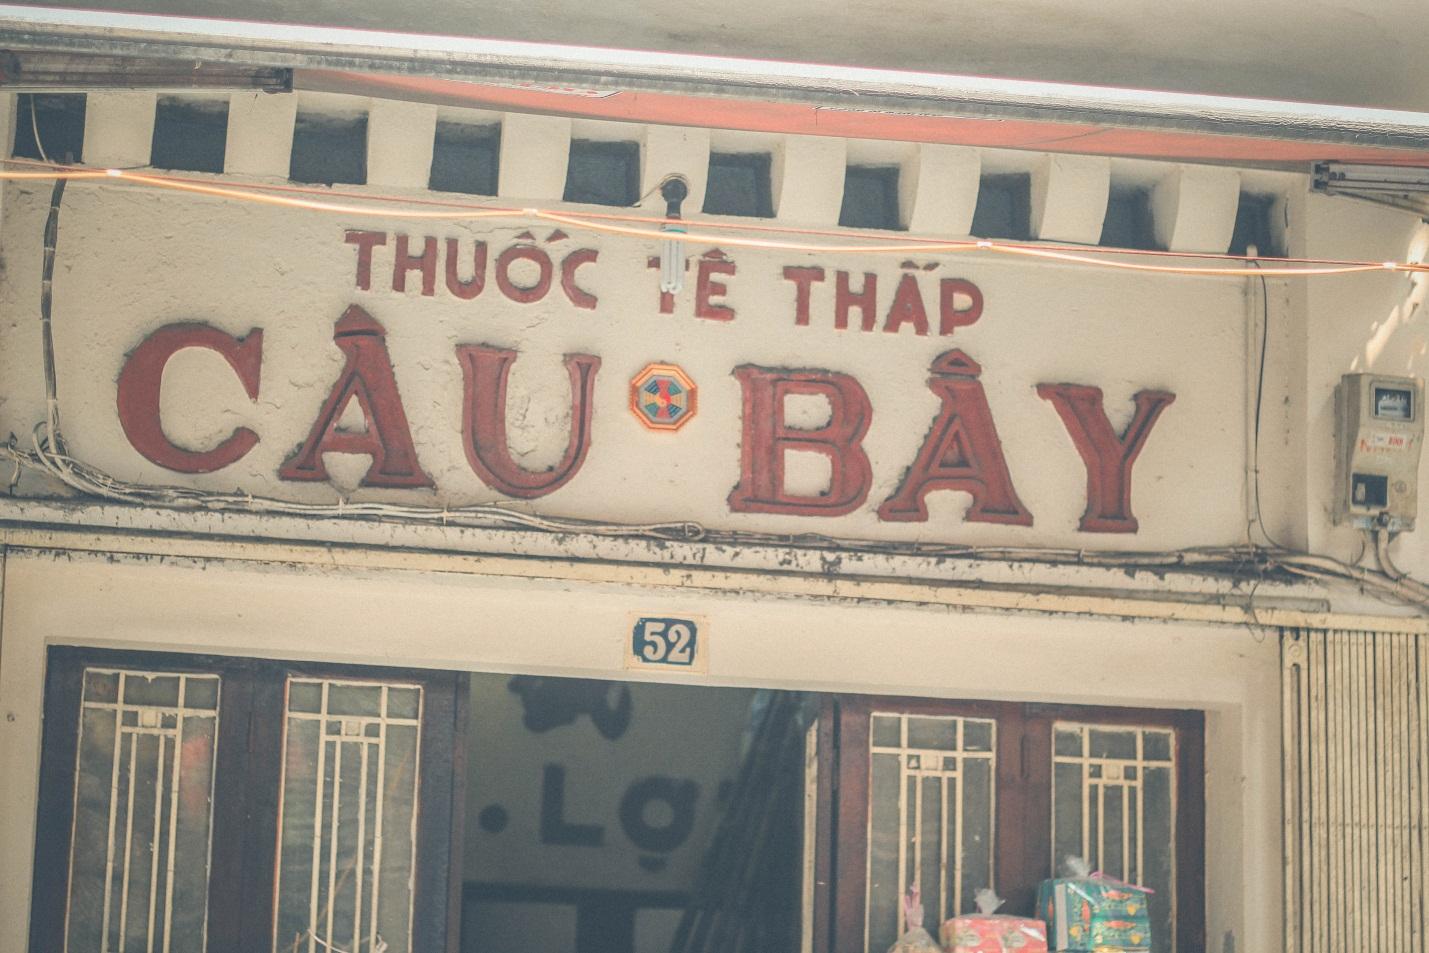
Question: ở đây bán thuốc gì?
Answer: bán thuốc tê thấp